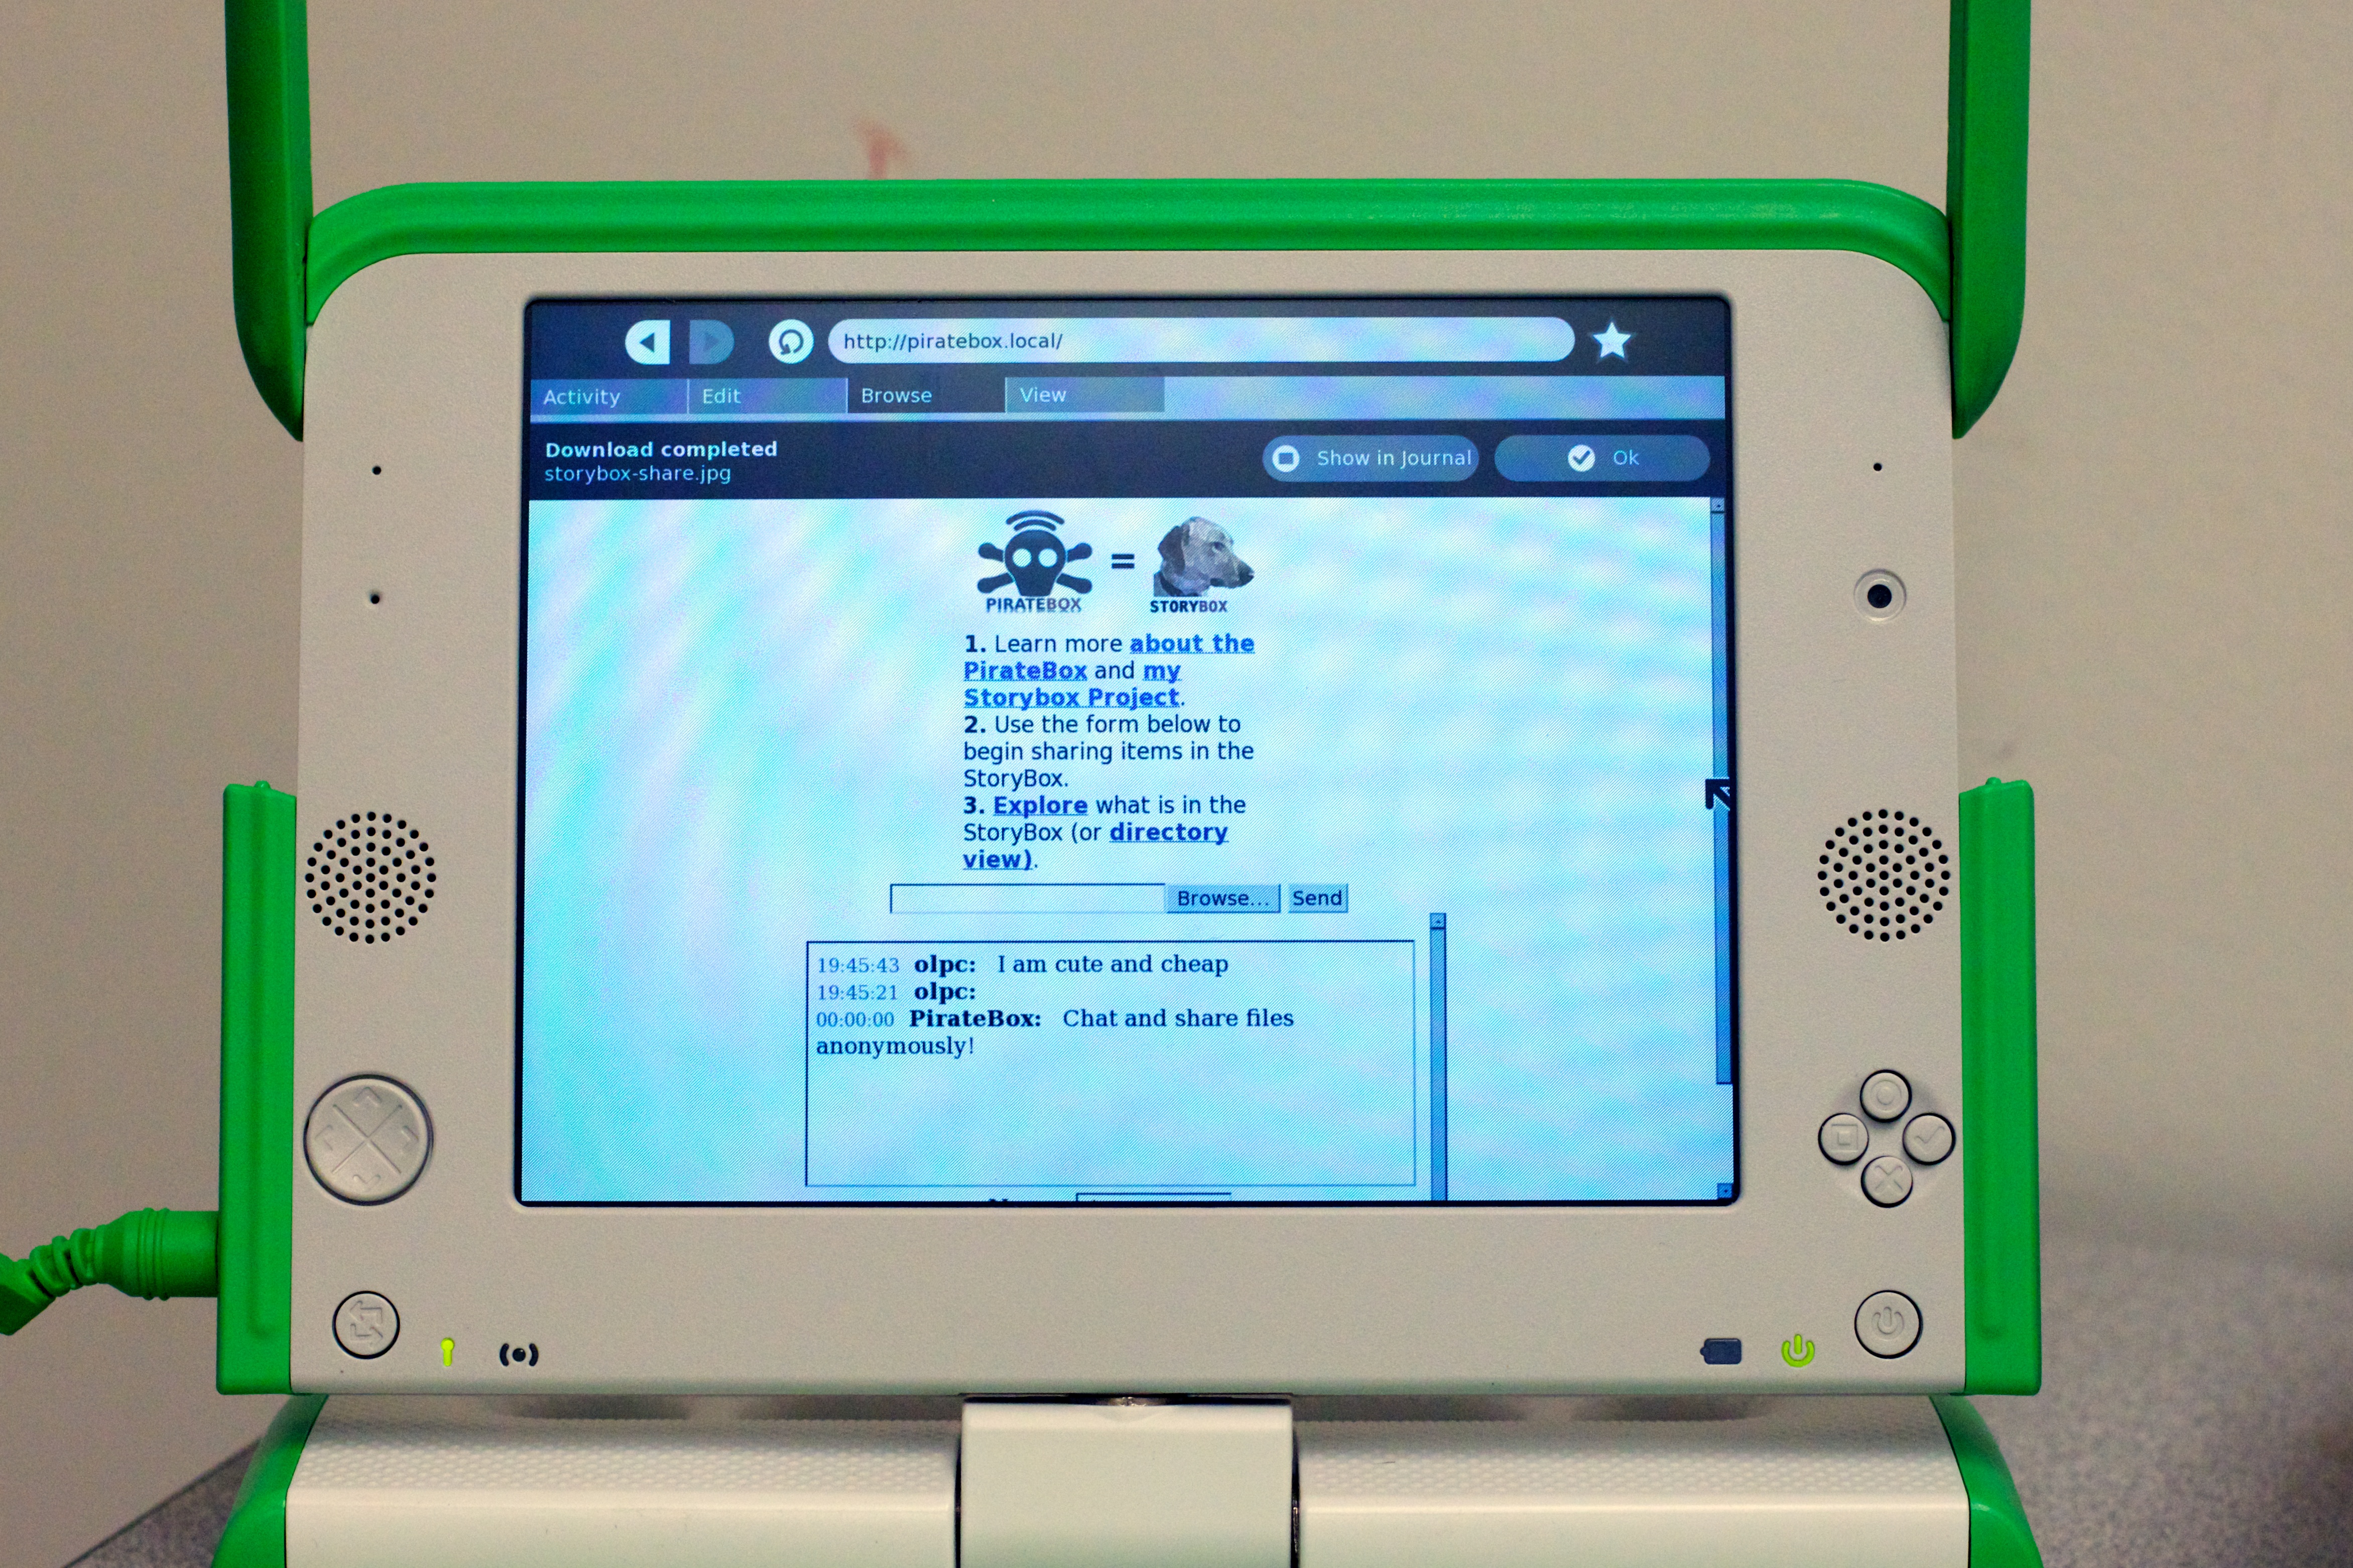
laptop, technology, gadget, electronics, document, storybox, piratebox, odyssey, multimedia, screenshot, electronic device, computer hardware